Over, Tewkesbury

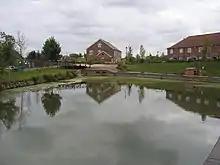
The basin of the Herefordshire and Gloucestershire Canal

The River Leadon joins the River Severn just to the north of the village. The Herefordshire and Gloucestershire Canal, opened in 1795 and closed in 1881, joined the Severn between the village and the confluence of the Leadon. The canal basin at Over was restored in 2000.